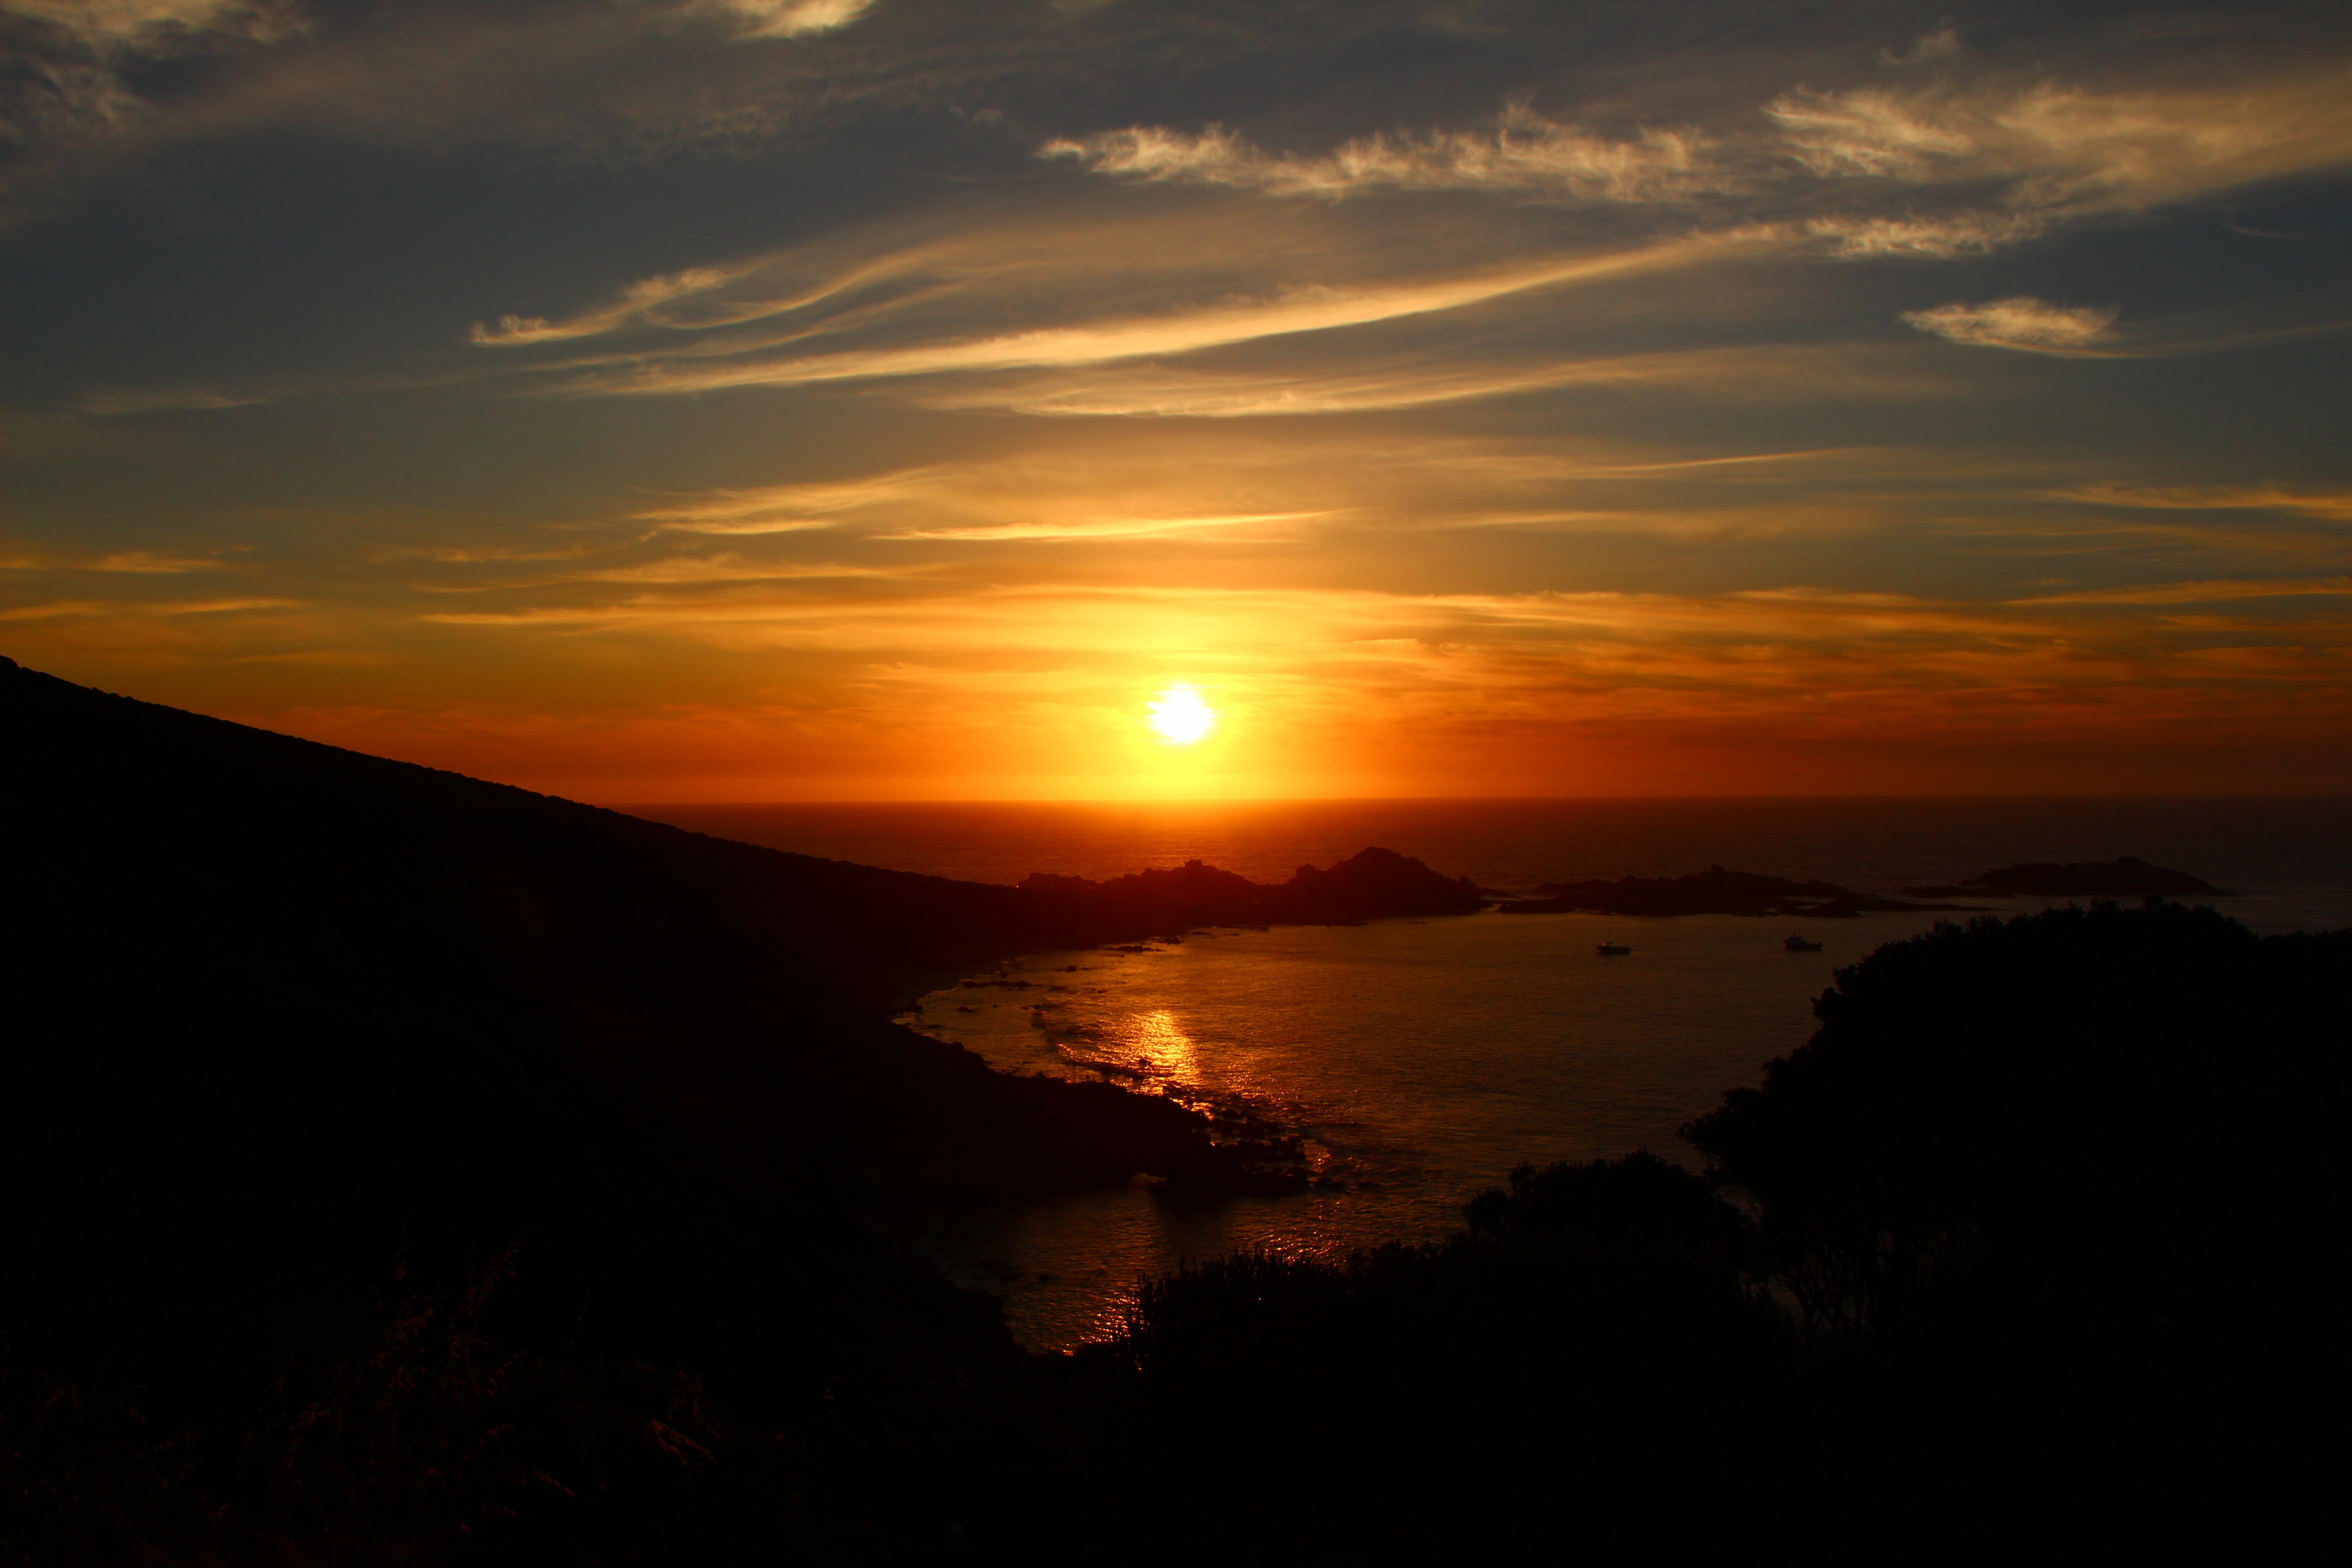
beach, landscape, sea, coast, water, nature, outdoor, ocean, horizon, cloud, sky, sun, sunrise, sunset, sunlight, morning, hill, dawn, atmosphere, summer, vacation, dusk, evening, orange, calm, darkness, blue, yellow, sunny, scene, loch, afterglow, beach sunset, astronomical object, meteorological phenomenon, computer wallpaper, geological phenomenon, red sky at morning, ecoregion